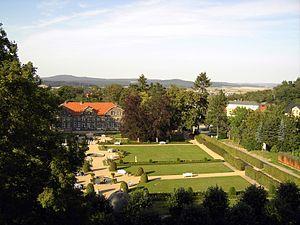
Blankenburg (Harz) est une ville de Saxe-Anhalt en Allemagne située dans l'arrondissement de Harz, au nord-est du massif du Harz.